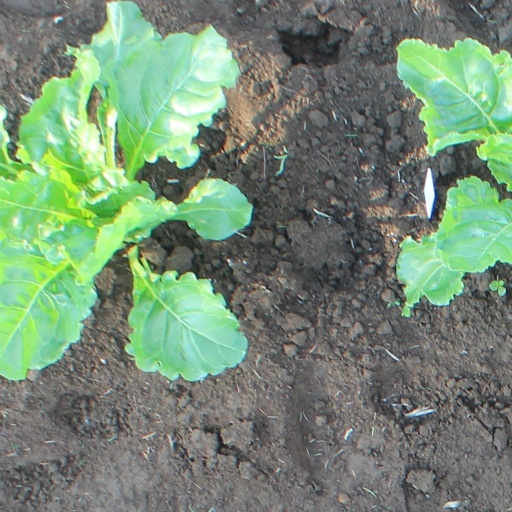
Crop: sugar beet